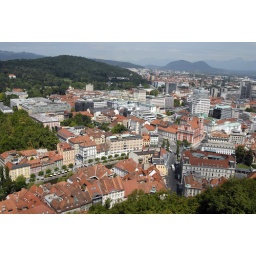
270 View over the town from the castle tower Lubljana Slovenia